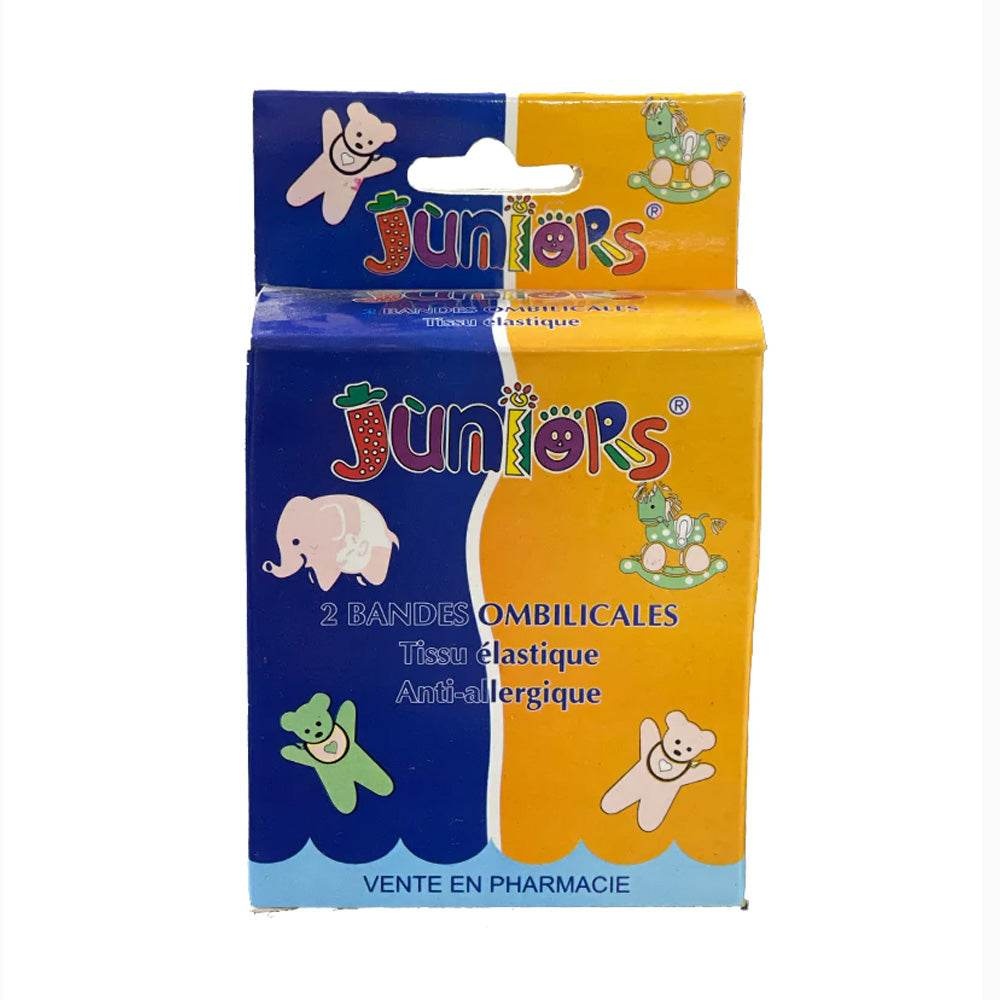
Juniors Bande Ombilicales 2 Unités
Brand: Juniors
Juniors Bande Ombilicales 2 Unités. 2 bandes ombilicales Tissu élastique Anti-allergique
Category: Baby & Toddler > Baby Toys & Activity Equipment > Baby Mobile Accessories > Mobile Attachments